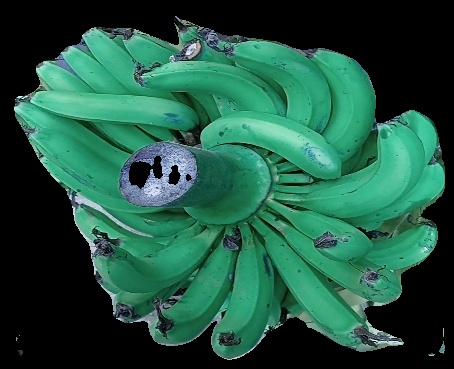
Variety: pachbale
Grade: grade3